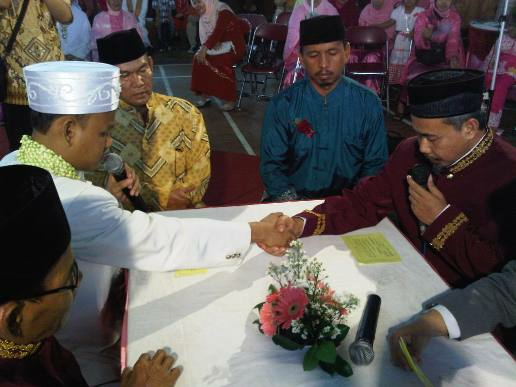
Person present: Yes